Nénette

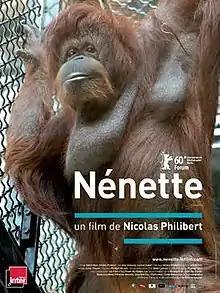

Nénette is a 2010 French documentary film about a 40-year-old female orangutan living in the menagerie of the Jardin des Plantes, (the zoo in Paris, France). The film, directed by Nicolas Philibert presents an intimate portrait of the ape, originally from Borneo, who has spent most of her life in captivity. In accord with the Cinéma vérité style of Philibert's earlier works, the camera rests on Nénette and her son Tübo in their glass-fronted enclosure. We hear the conversations and see the reflections of the zoo visitors in the glass as they regard Nénette, a mother of four who has survived three mates.